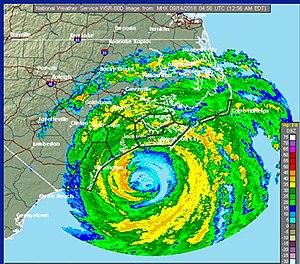
Florence est le sixième cyclone tropical nommé de la saison cyclonique 2018 dans l'océan Atlantique nord, le troisième ouragan et le premier ouragan majeur. Il s'était formé le 31 août à partir d'une onde tropicale quittant la côte africaine et s'intensifia rapidement pour atteindre la catégorie 4 le 5 septembre en plein milieu de l'océan Atlantique tropical. Il rencontra alors des conditions défavorables et retourna au seuil de tempête tropicale le lendemain. Dérivant ensuite lentement vers l'Amérique du nord, il rencontra à nouveau des conditions favorables et redevint un ouragan majeur avant d'atteindre la côte.